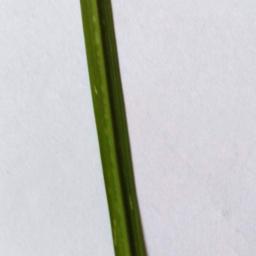
Label: Rice___Healthy